Affonso Camargo Neto

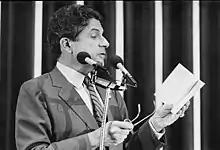
Affonso Camargo Netto in an undated photo

Affonso Alves de Camargo Netto (April 30, 1929 – March 24, 2011) was a Brazilian civil engineer and politician. He was the son of Pedro Alípio Alves de Camargo and Ismênia Marçallo de Camargo, grandson of the former governor of Paraná and descendant of the founder of Curitiba, bandeirante Baltasar Carrasco dos Reis.